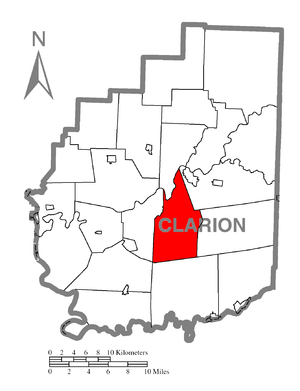
Monroe Township est un township, situé au centre du comté de Clarion, aux États-Unis. En 2010, il comptait une population de 1 544 habitants.